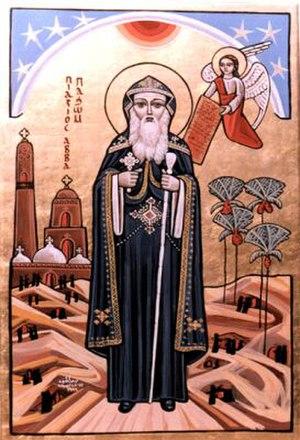
Un monastère double abrite, en deux enclos séparés, des moines et des moniales, réunis sous l’autorité d’un même abbé ou d’une même abbesse. Il en existe en Orient dès la première moitié du IVᵉ siècle. En Occident, on observe deux grandes vagues de fondation : celle du christianisme celtique, notamment au VIIᵉ siècle ; puis celle de la réforme grégorienne, aux XIᵉ et XIIᵉ siècles.